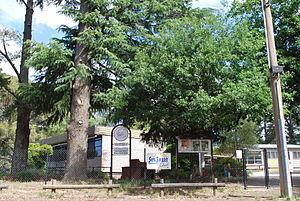
Bullengarook est une localité à 68 kilomètres au nord-ouest de Melbourne, et 14 kilomètres à l'ouest de Gilmore, dans l'État du Victoria en Australie.